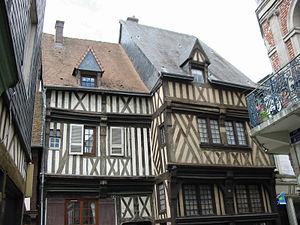
Bernay (France, Eure): maisons à colombages
Bernay est une commune française située dans le département de l'Eure en Normandie.